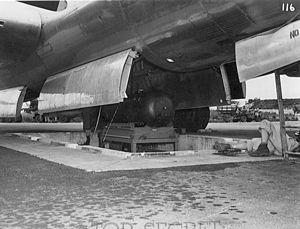
L'Enola Gay est l'avion bombardier Boeing B-29 Superfortress américain qui a largué une bombe atomique sur Hiroshima, à la fin de la Seconde Guerre mondiale. L'avion est fabriqué par la Glenn L. Martin Company et nommé par le pilote Paul Tibbets en l'honneur de sa mère Enola Gay Tibbets. Le 6 août 1945, au cours des dernières étapes de la Seconde Guerre mondiale, il est devenu le premier avion à larguer une bombe atomique sur une cible stratégique. La bombe, nommée Little Boy, touche la ville d'Hiroshima, au Japon, et cause des destructions sans précédent. L'Enola Gay participe à la seconde attaque atomique comme avion de reconnaissance météorologique pour le bombardement de Kokura, mais une couverture nuageuse défavorable entraîne un changement de cible et c'est Nagasaki qui est bombardée à la place par Bockscar, un autre B-29.